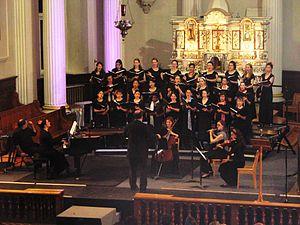
Le Mondial Loto-Québec de Laval fondé en 2005 par Gregory Charles, est un festival de chant choral qui s'est déroulé annuellement à Laval au Québec jusqu'en 2014. Il était le plus important rassemblement de chœurs en Amérique. À partir de 2012 se sont ajoutés de grands spectacles rock grâce à son partenariat avec Evenko.